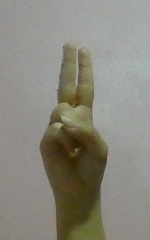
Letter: taa